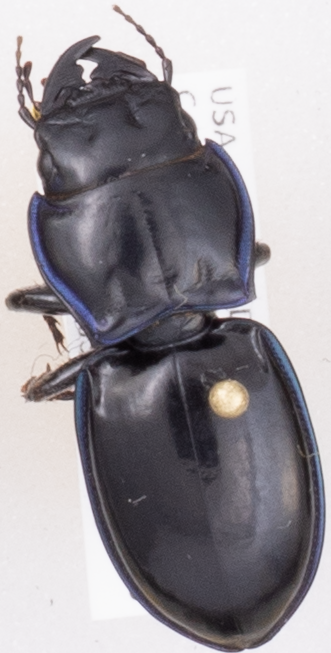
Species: Pasimachus elongatus
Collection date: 2018-05-10
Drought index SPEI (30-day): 0.47
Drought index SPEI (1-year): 0.32
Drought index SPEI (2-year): -0.24